London Youth Games

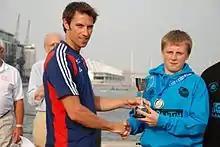
Mark Hunter at the 2010 London Youth Games Regatta

"Kadeem Corbin", "Sasha Corbin", "Amanda Newton"